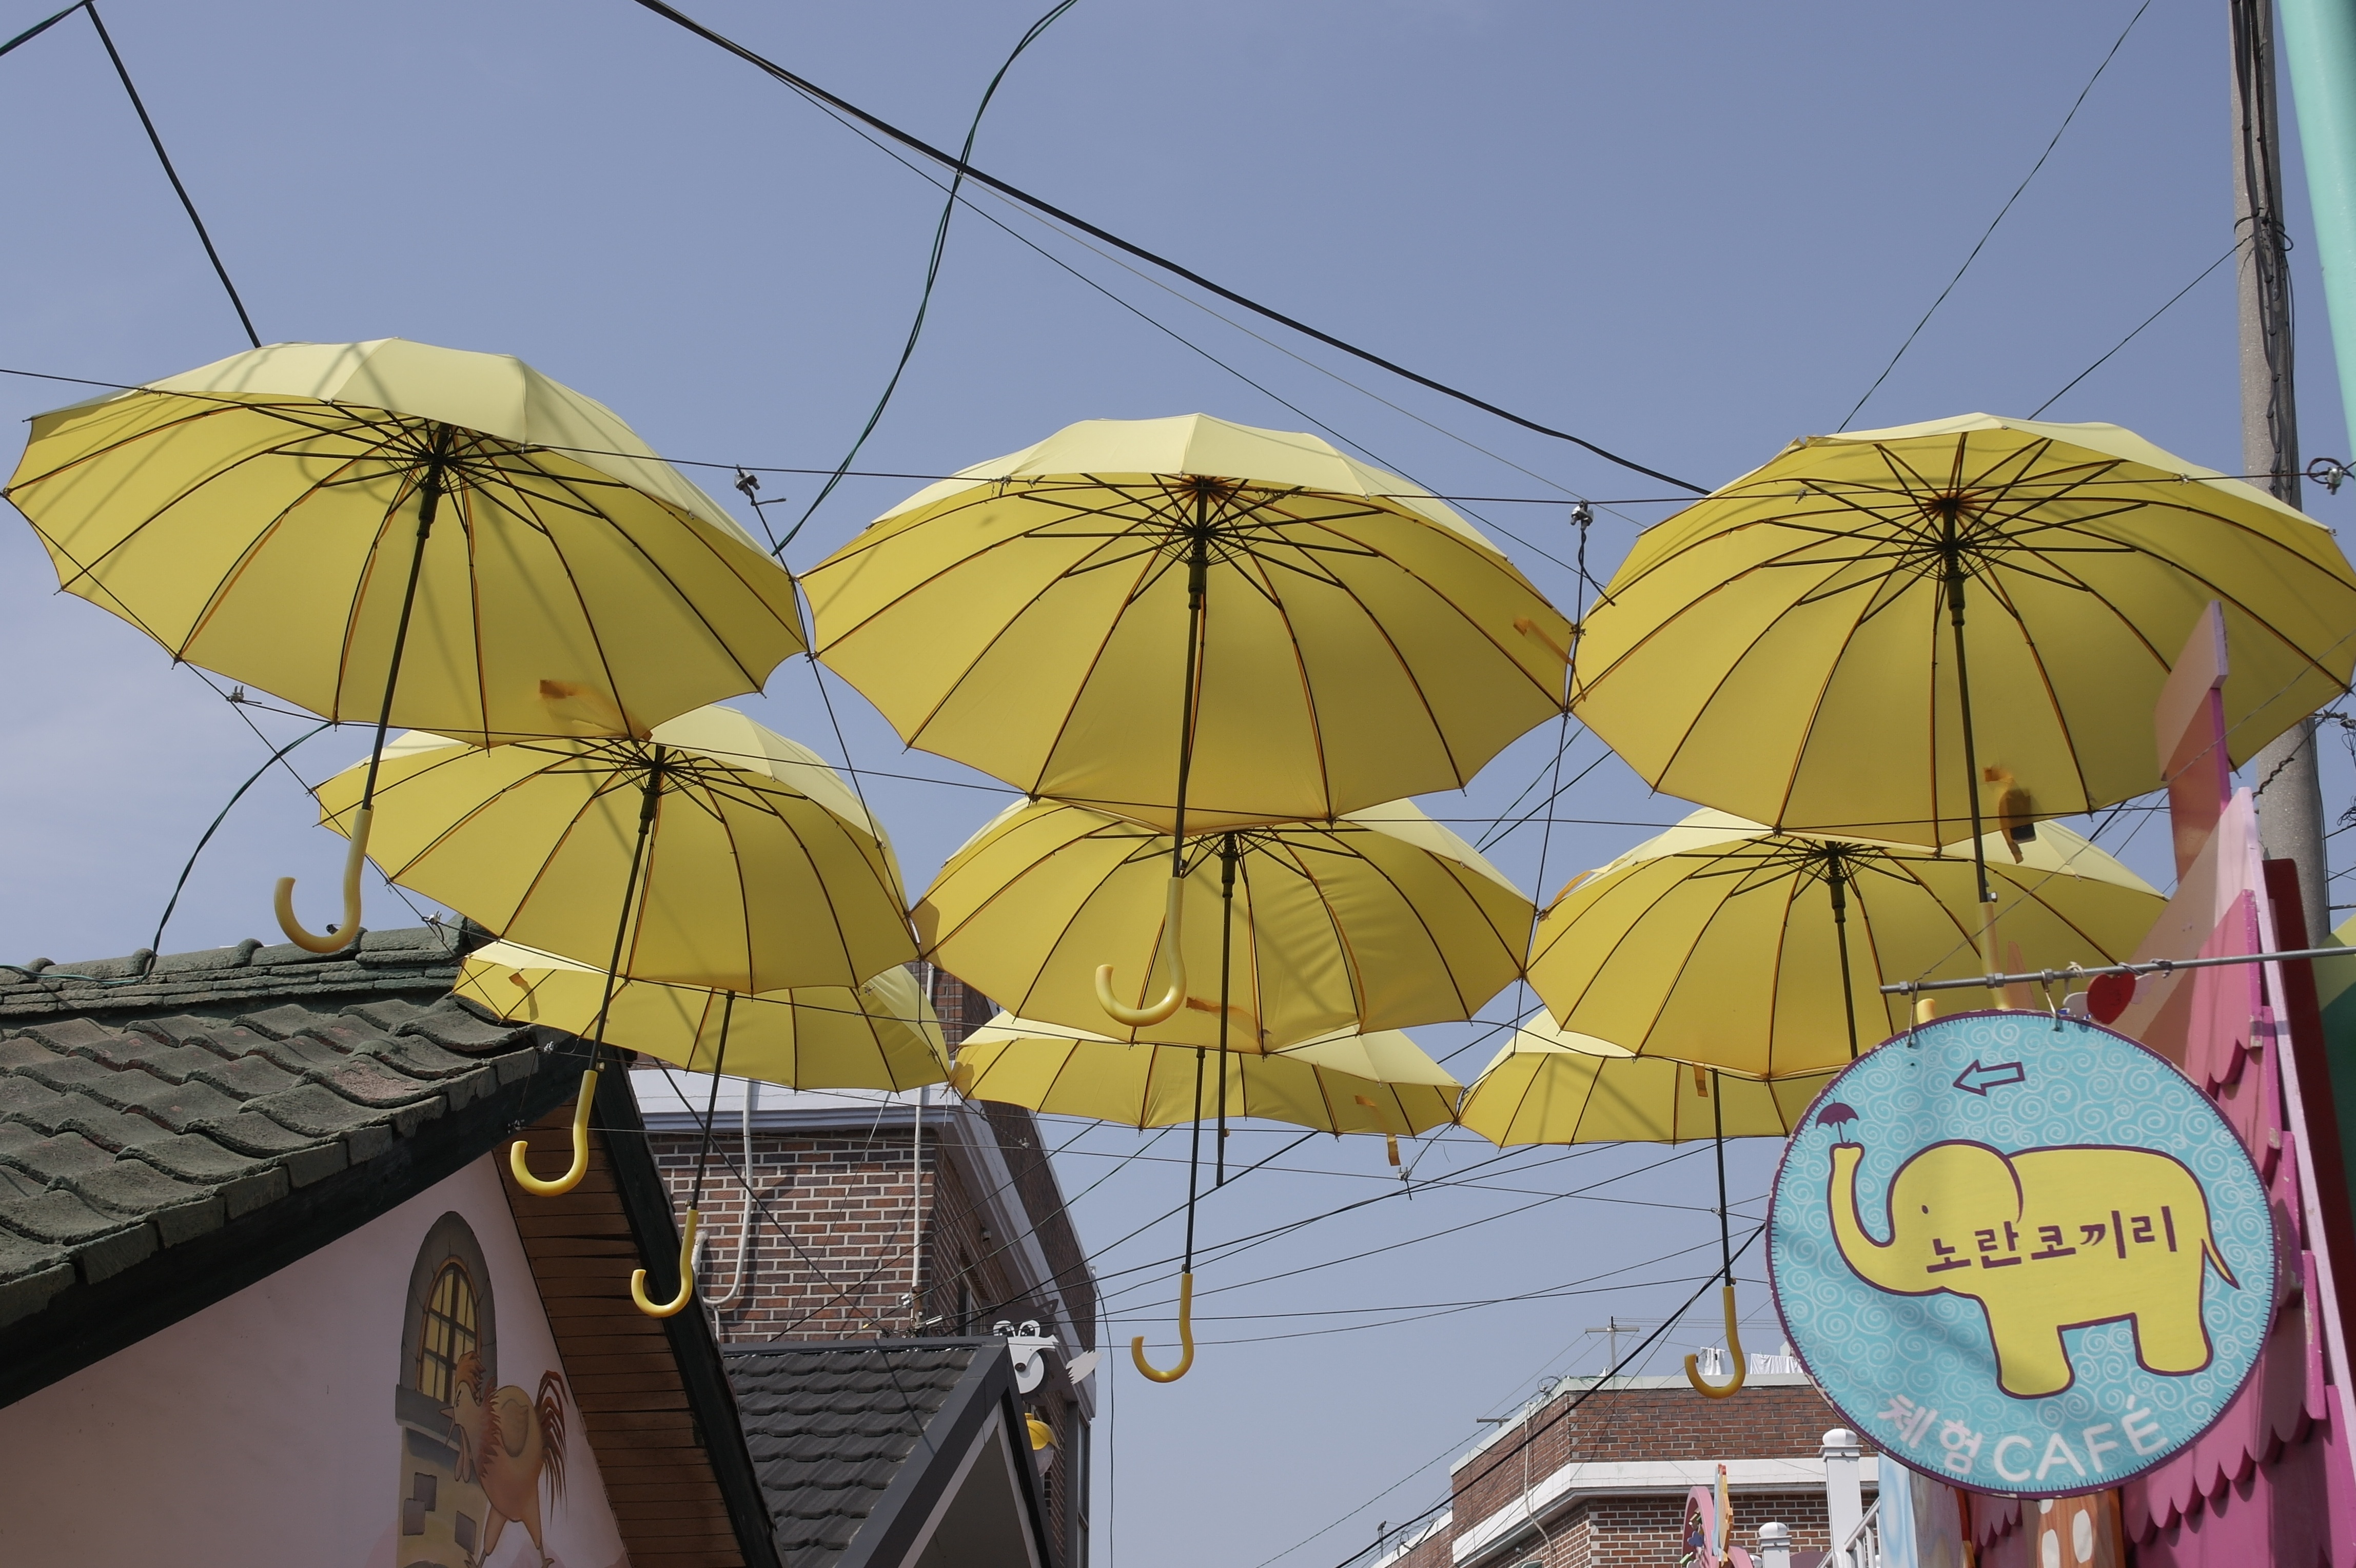
street, flower, umbrella, color, yellow, ornament, fashion accessory